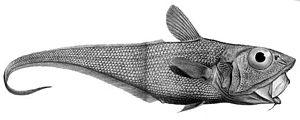
Les grenadiers ou poissons queue de rat forment une famille de poissons vivant dans les abysses, appartenant à l'ordre des Gadiformes.
La province de Chubut est une province de l’Argentine, située en Patagonie, entre les 42ᵉ et 46ᵉ parallèles sud.
La province de Río Negro est une province de l'Argentine. Elle est située au sud du pays, en Patagonie. Elle est bordée au nord par la province de La Pampa, à l'est par celle de Buenos Aires, au sud par le Chubut et à l'ouest par le Neuquén et, séparée par la cordillère des Andes, par la République du Chili.